Paavo Nurmi

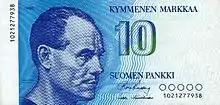
Nurmi on the ten-mark bill

Nurmi broke 22 official world records on distances between 1500 m and 20 km; a record in running. He also set many more unofficial ones for a total of 58. His indoor world records were all unofficial as the IAAF did not ratify indoor records until the 1980s. Nurmi's record for most Olympic gold medals was matched by gymnast Larisa Latynina in 1964, swimmer Mark Spitz in 1972 and fellow track and field athlete Carl Lewis in 1996, and broken by swimmer Michael Phelps in 2008. Nurmi's record for most medals in the Olympic Games stood until Edoardo Mangiarotti won his 13th medal in fencing in 1960. "Time" selected Nurmi as the greatest Olympian of all time in 1996, and IAAF named him among the first twelve athletes to be inducted into the IAAF Hall of Fame in 2012.